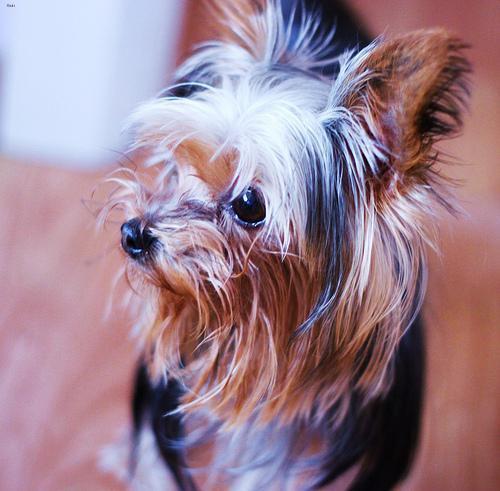
yorkshire terrier